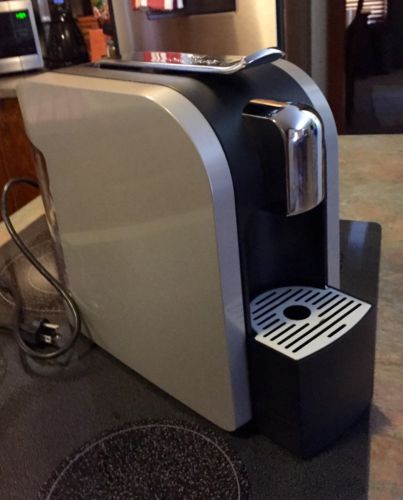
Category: coffee maker